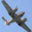
Label: airplane